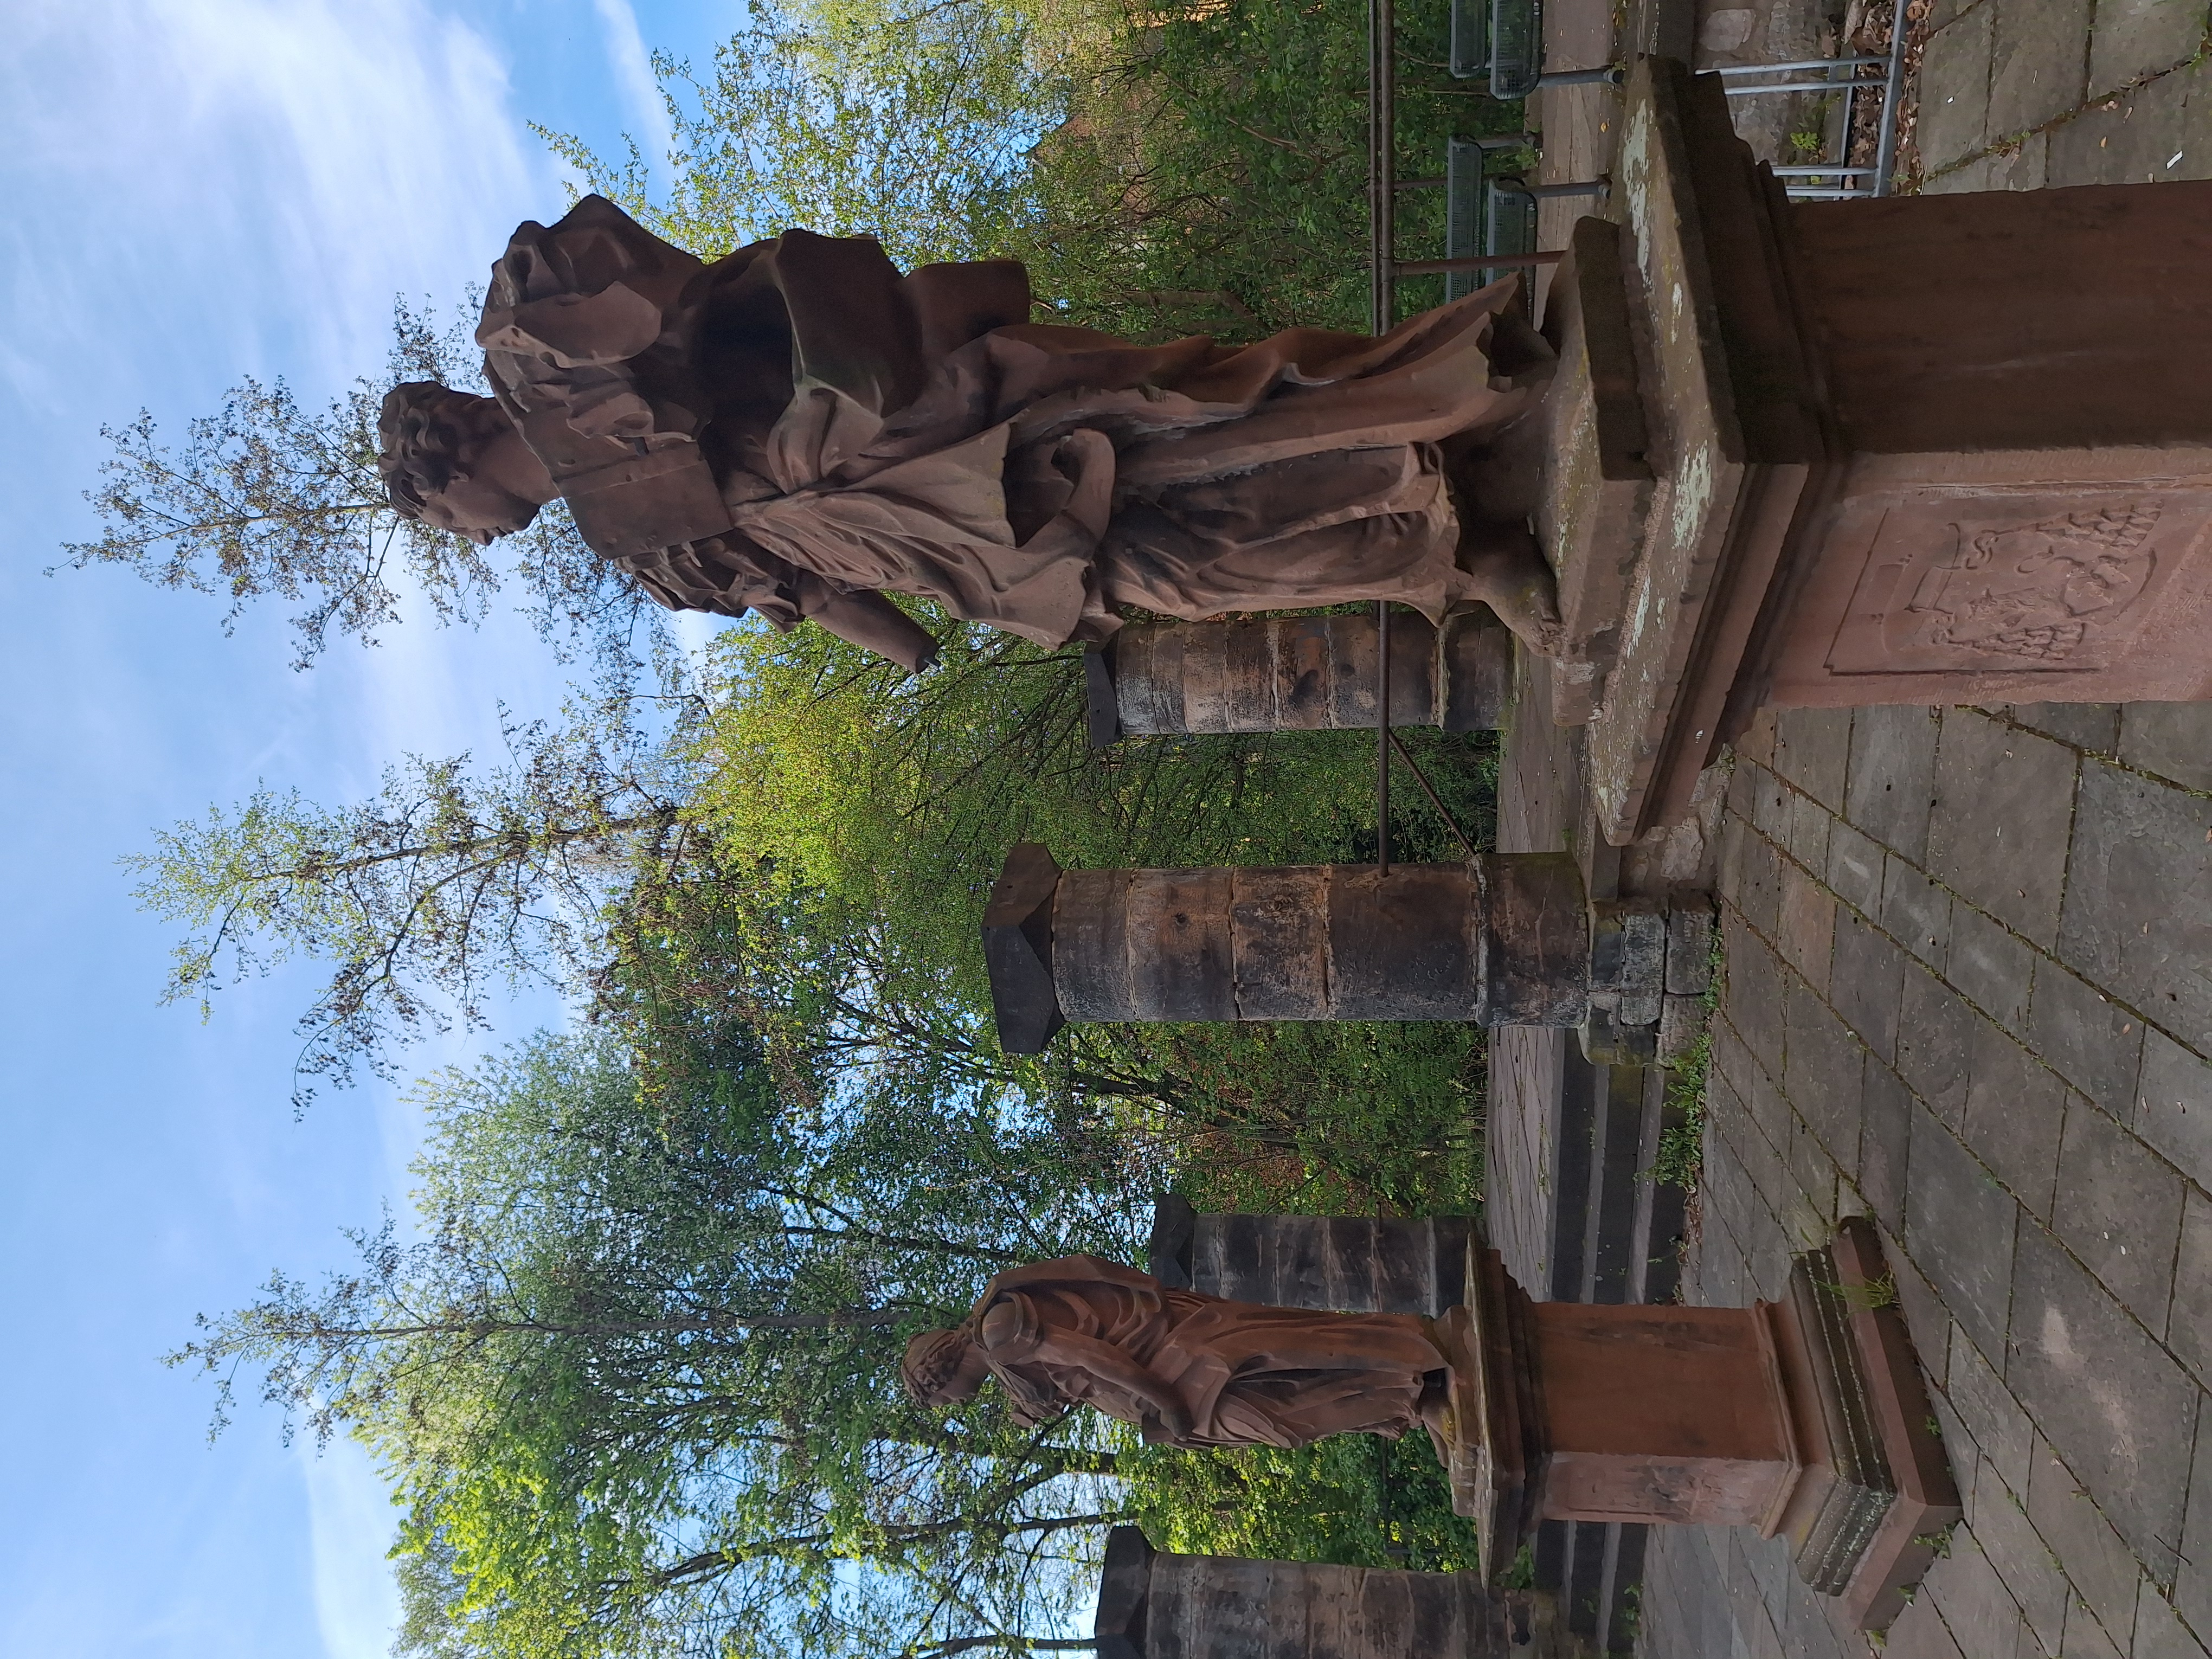
Building: Deutschhausstraße 10, Deutches Haus, Fachbereich Geographie